Belmar, New Jersey

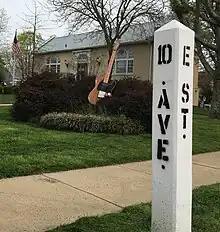
The intersection of E Street & 10th Avenue in Belmar, which inspired Bruce Springsteen's naming of the E Street Band. A large replica of Springsteen's Fender Esquire guitar has been placed there. The Belmar Public Library is behind the guitar.

As of March 2011, there were a total of 3,823 registered voters in Belmar, of which 1,074 (28.1%) were registered as Democrats, 765 (20.0%) were registered as Republicans and 1,982 (51.8%) were registered as Unaffiliated. There were two voters registered as either Libertarians or Greens.